Michael McDowell (racing driver)

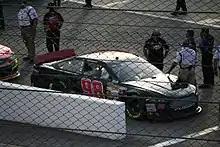
McDowell's 2013 Sprint Cup car

In 2012, McDowell ran the Joe Gibbs Racing No. 18 Nationwide Series car in select races, and competed in the Sprint Cup Series for Phil Parsons Racing (formerly HP Racing) full-time; the team secured full sponsorship for the first five races of the season. It formed a partnership with Whitney Motorsports and Mike Curb to field McDowell's car, which carried the No. 98.